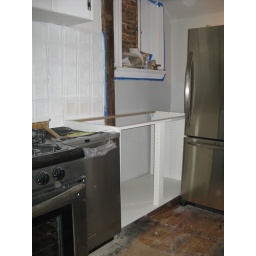
the new appliances are in....soon to be hooked up and the base cabinet is in waiting for the doors and cabinets